Erzsébet Nováky

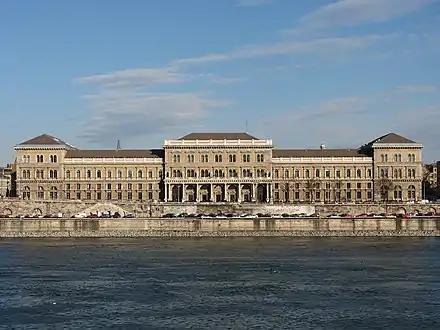
Corvinus University of Budapest, Erzsébet Nováky has been teaching at the University since 1970.

October 20. –) 2005. Academic Award. Erzsébet Nováky, Doctor of Economics, Professor, dedicated futurist since 1970, Head of the Department of Futures Research at the University of Economics 1992-2012. Corvinus University of Budapest, professor emeritus (2015).